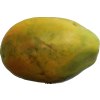
Label: papaya